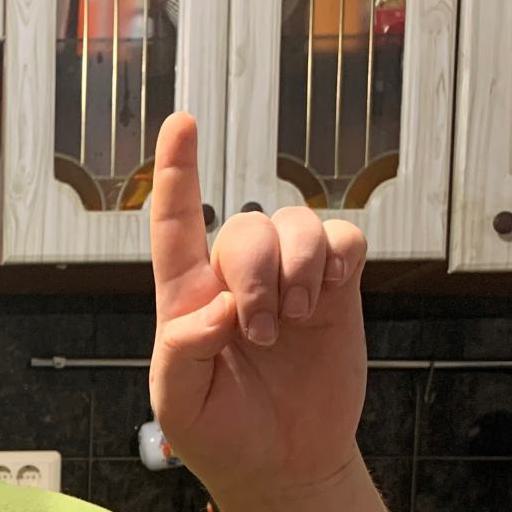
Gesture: one